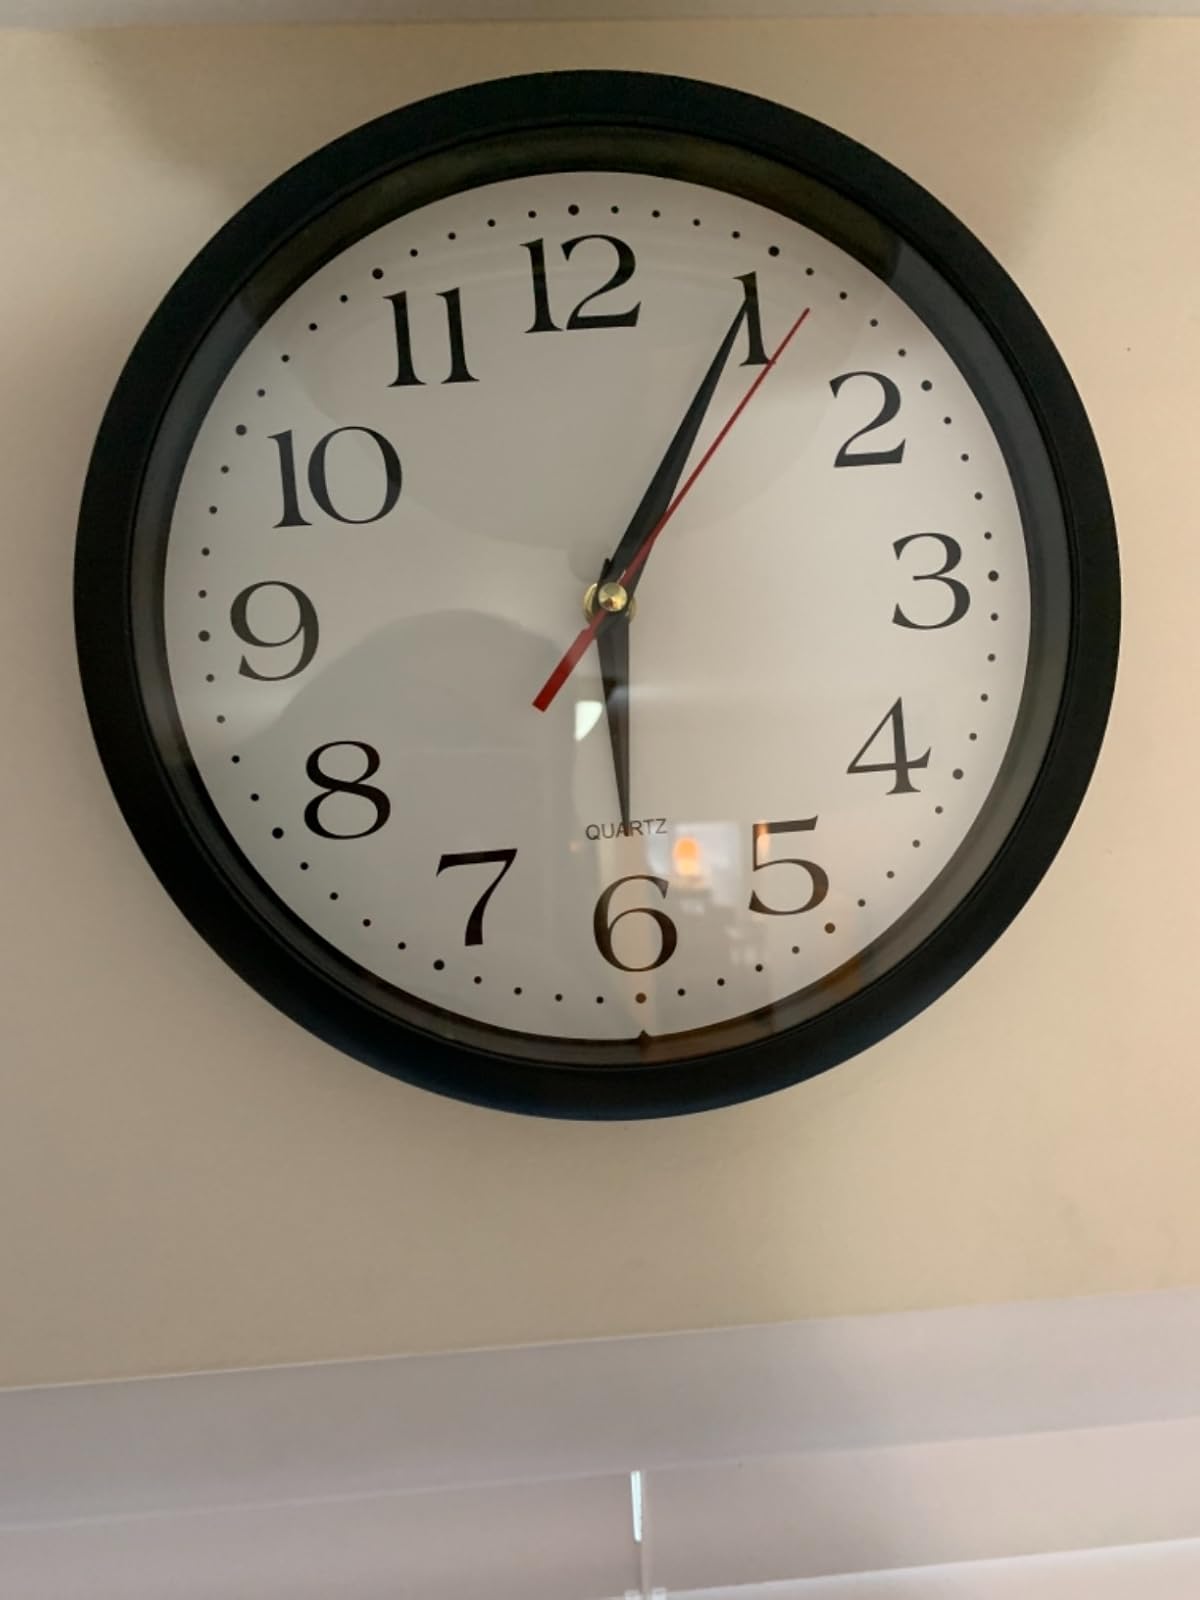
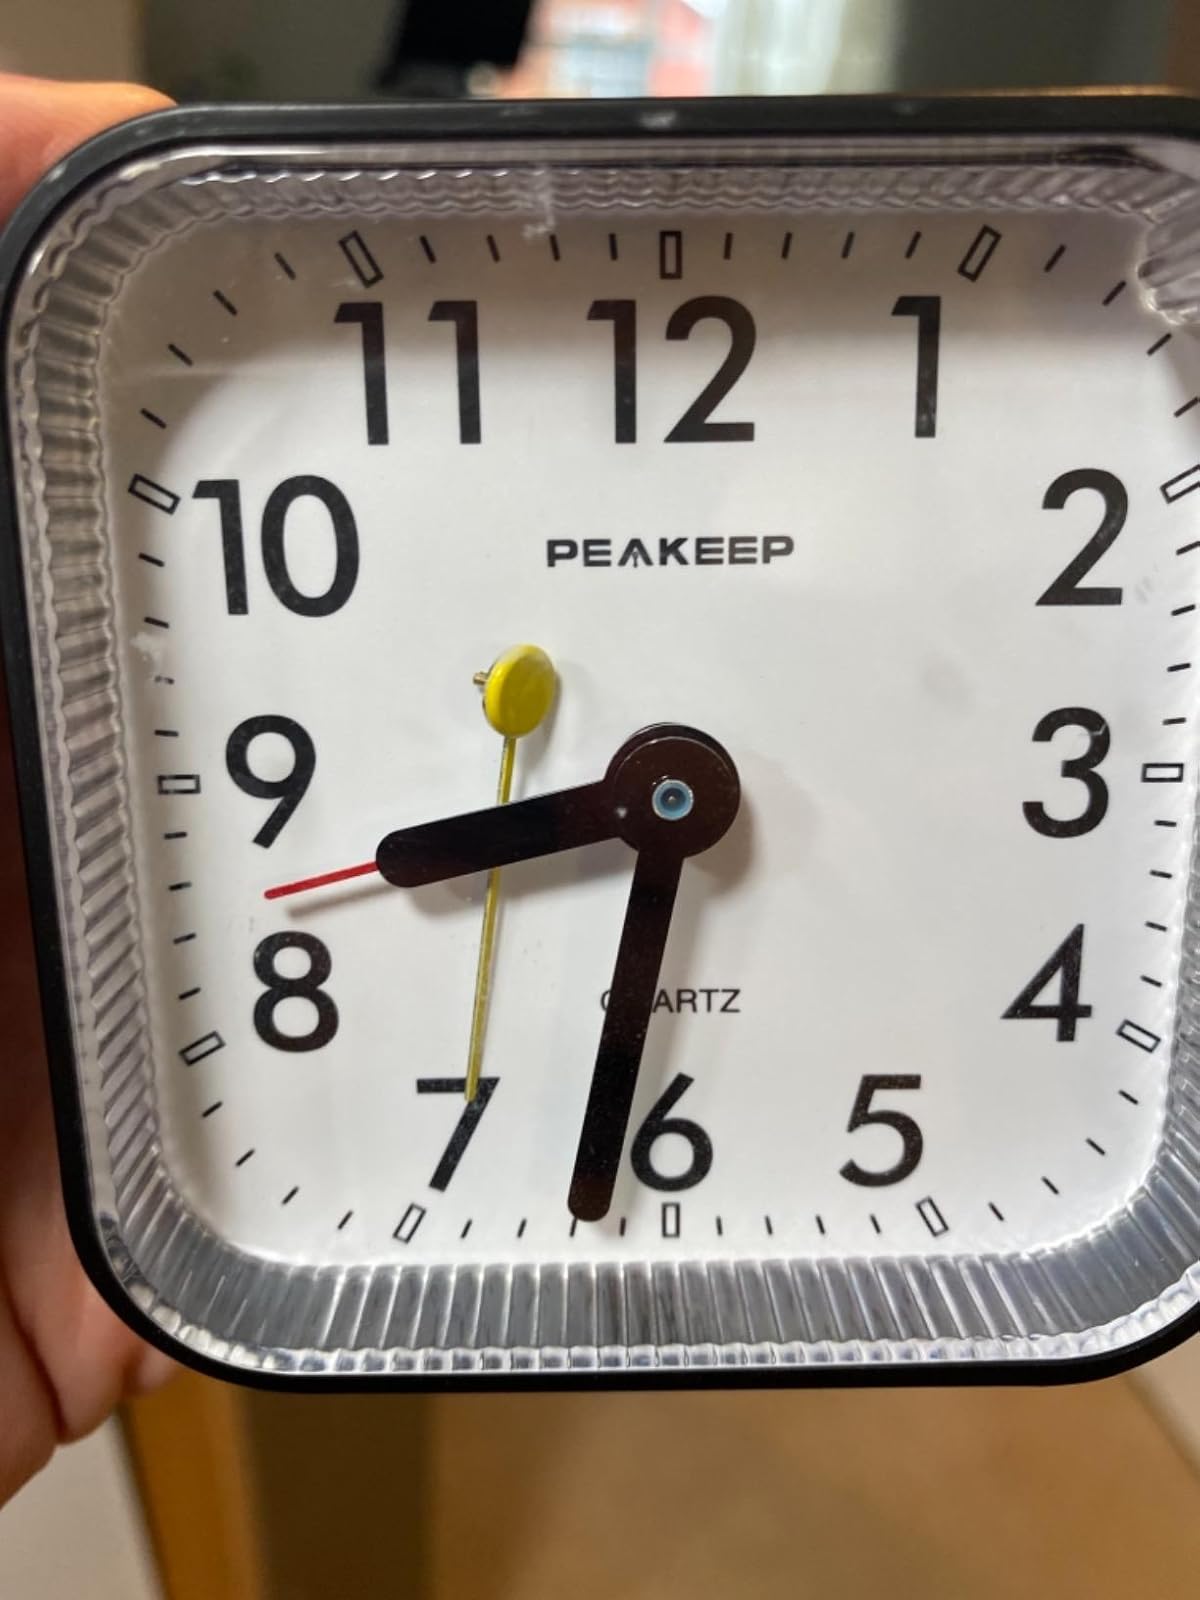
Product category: clock
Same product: no